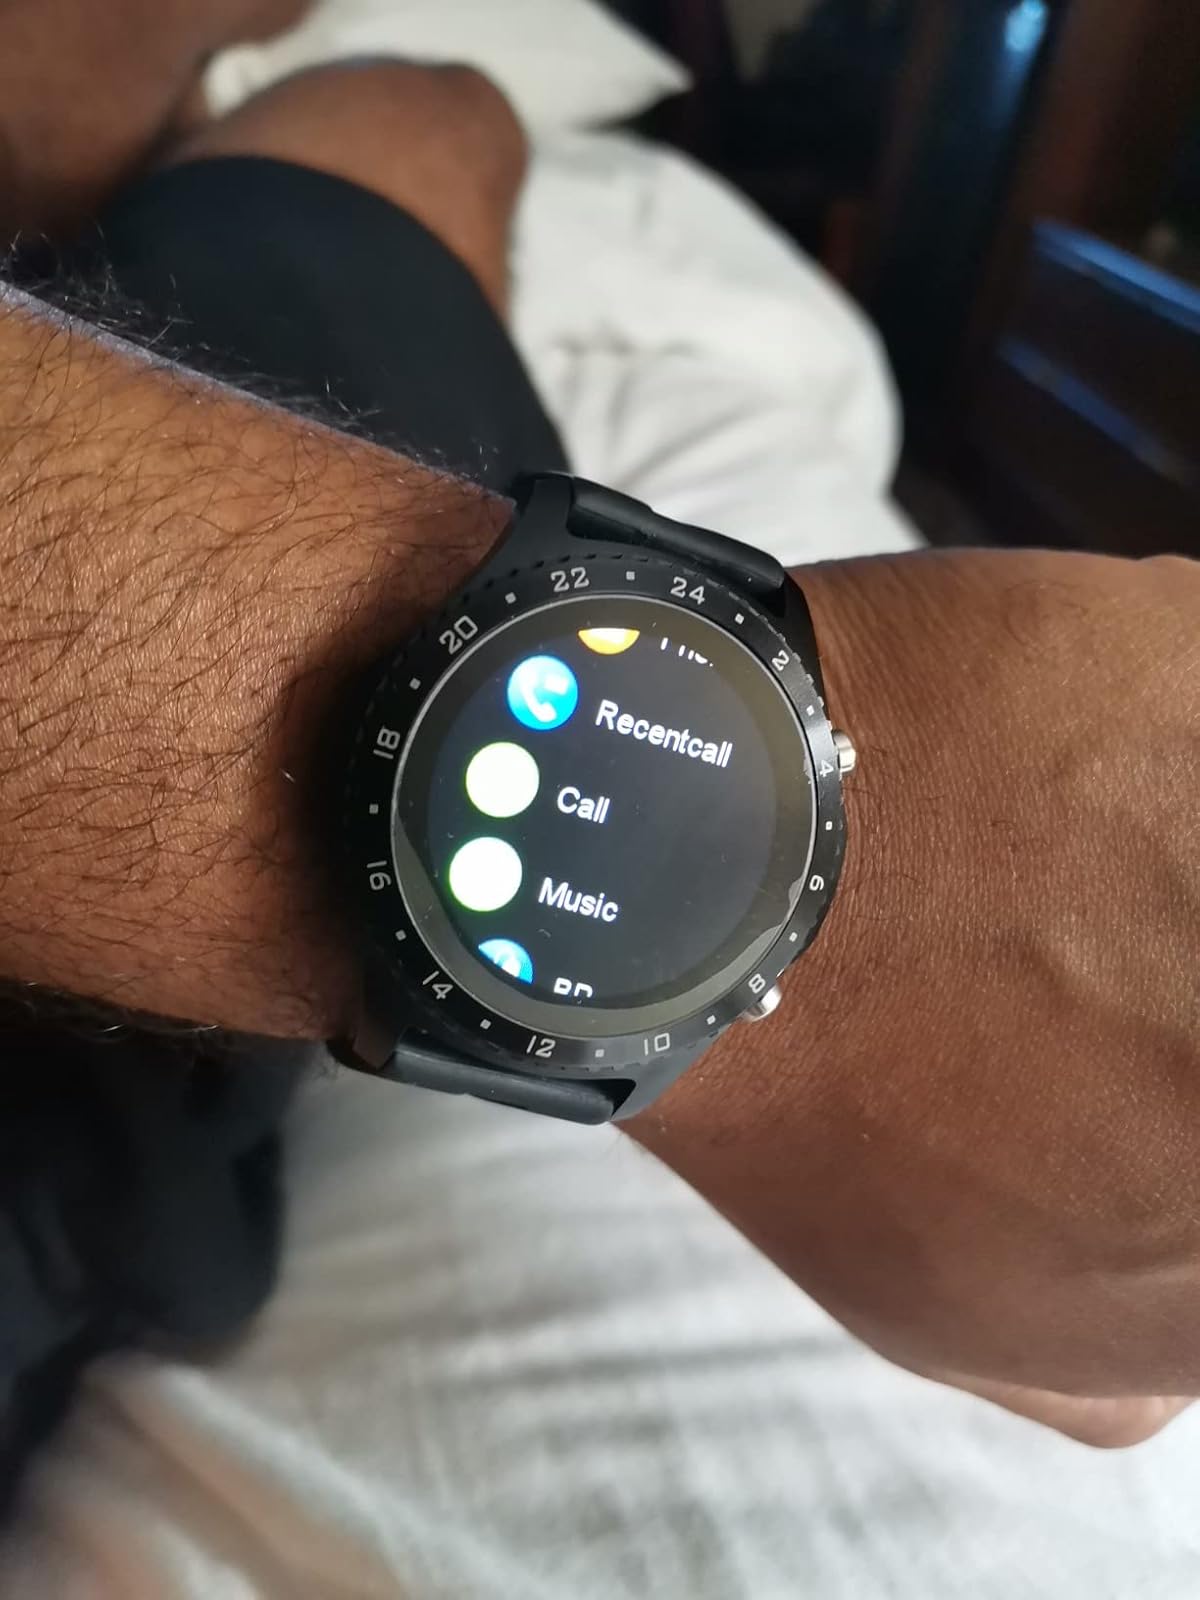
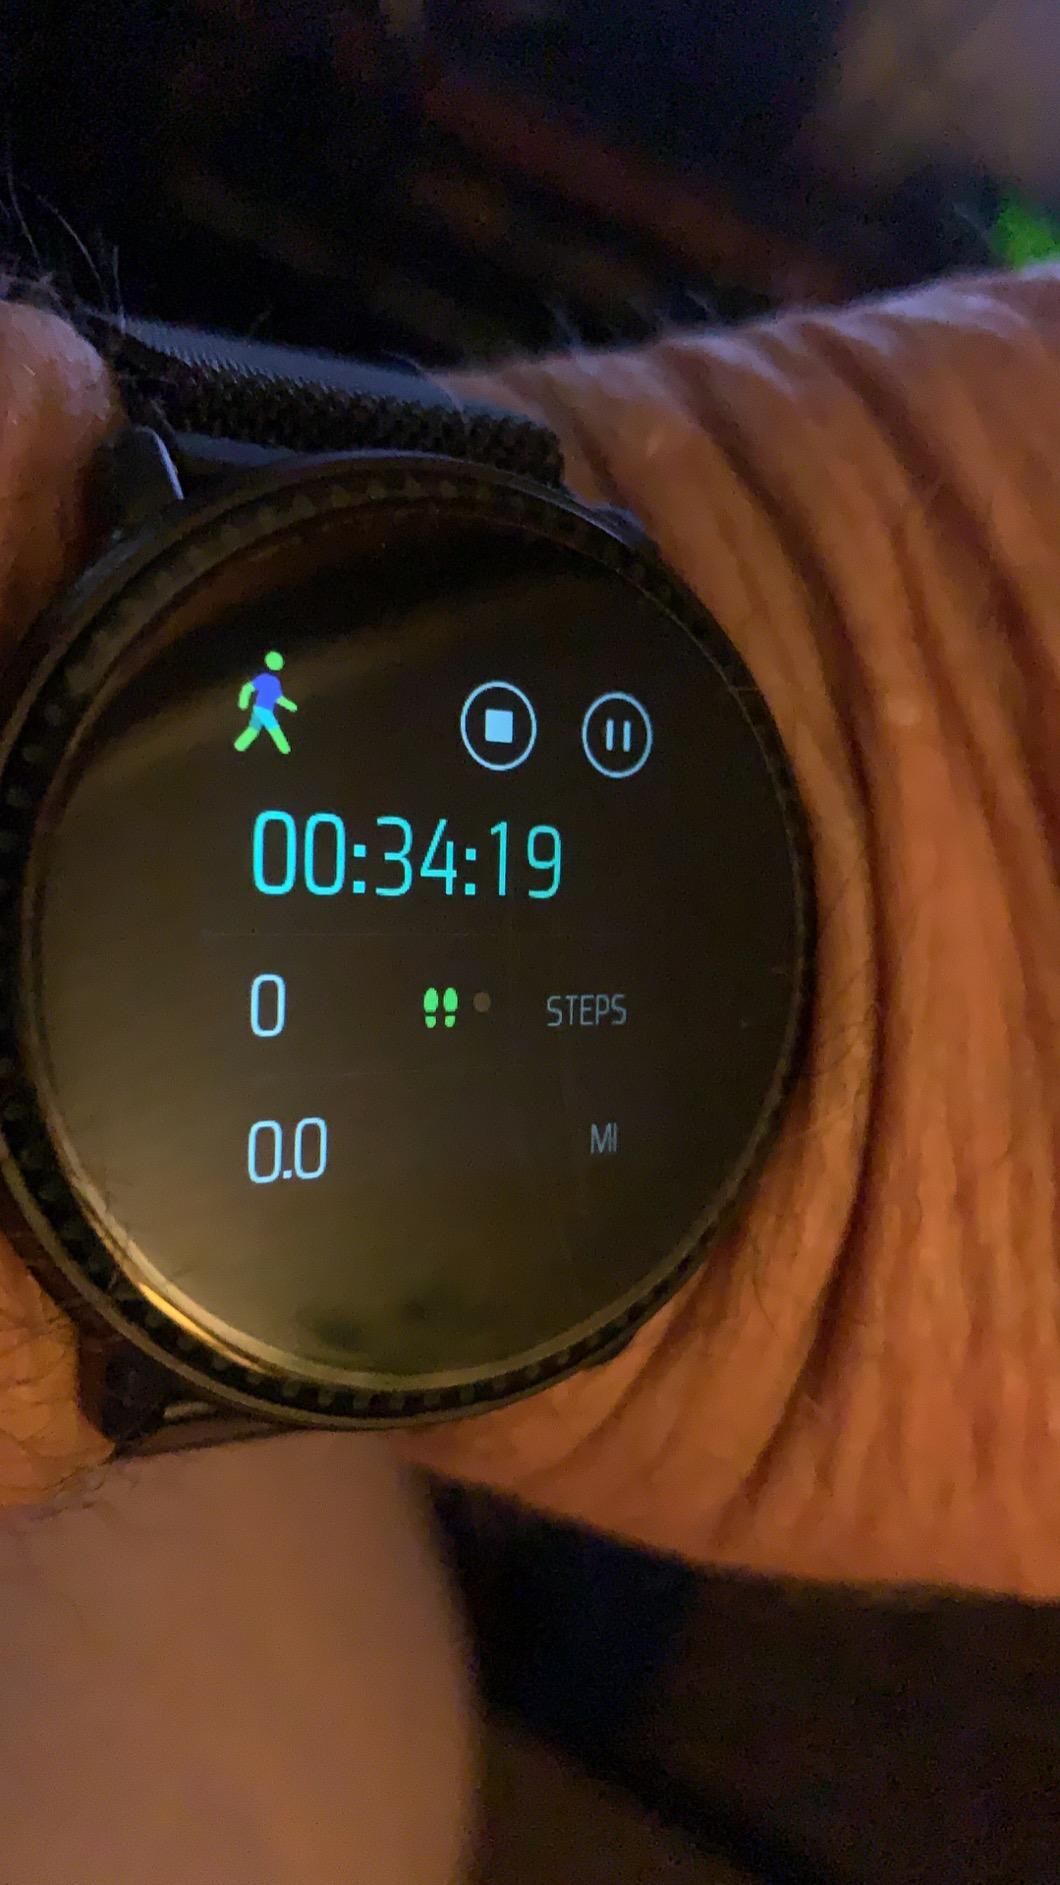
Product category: smartwatch
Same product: no